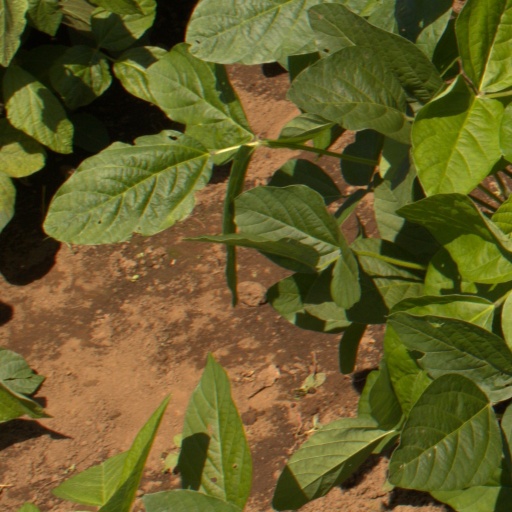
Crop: soybean